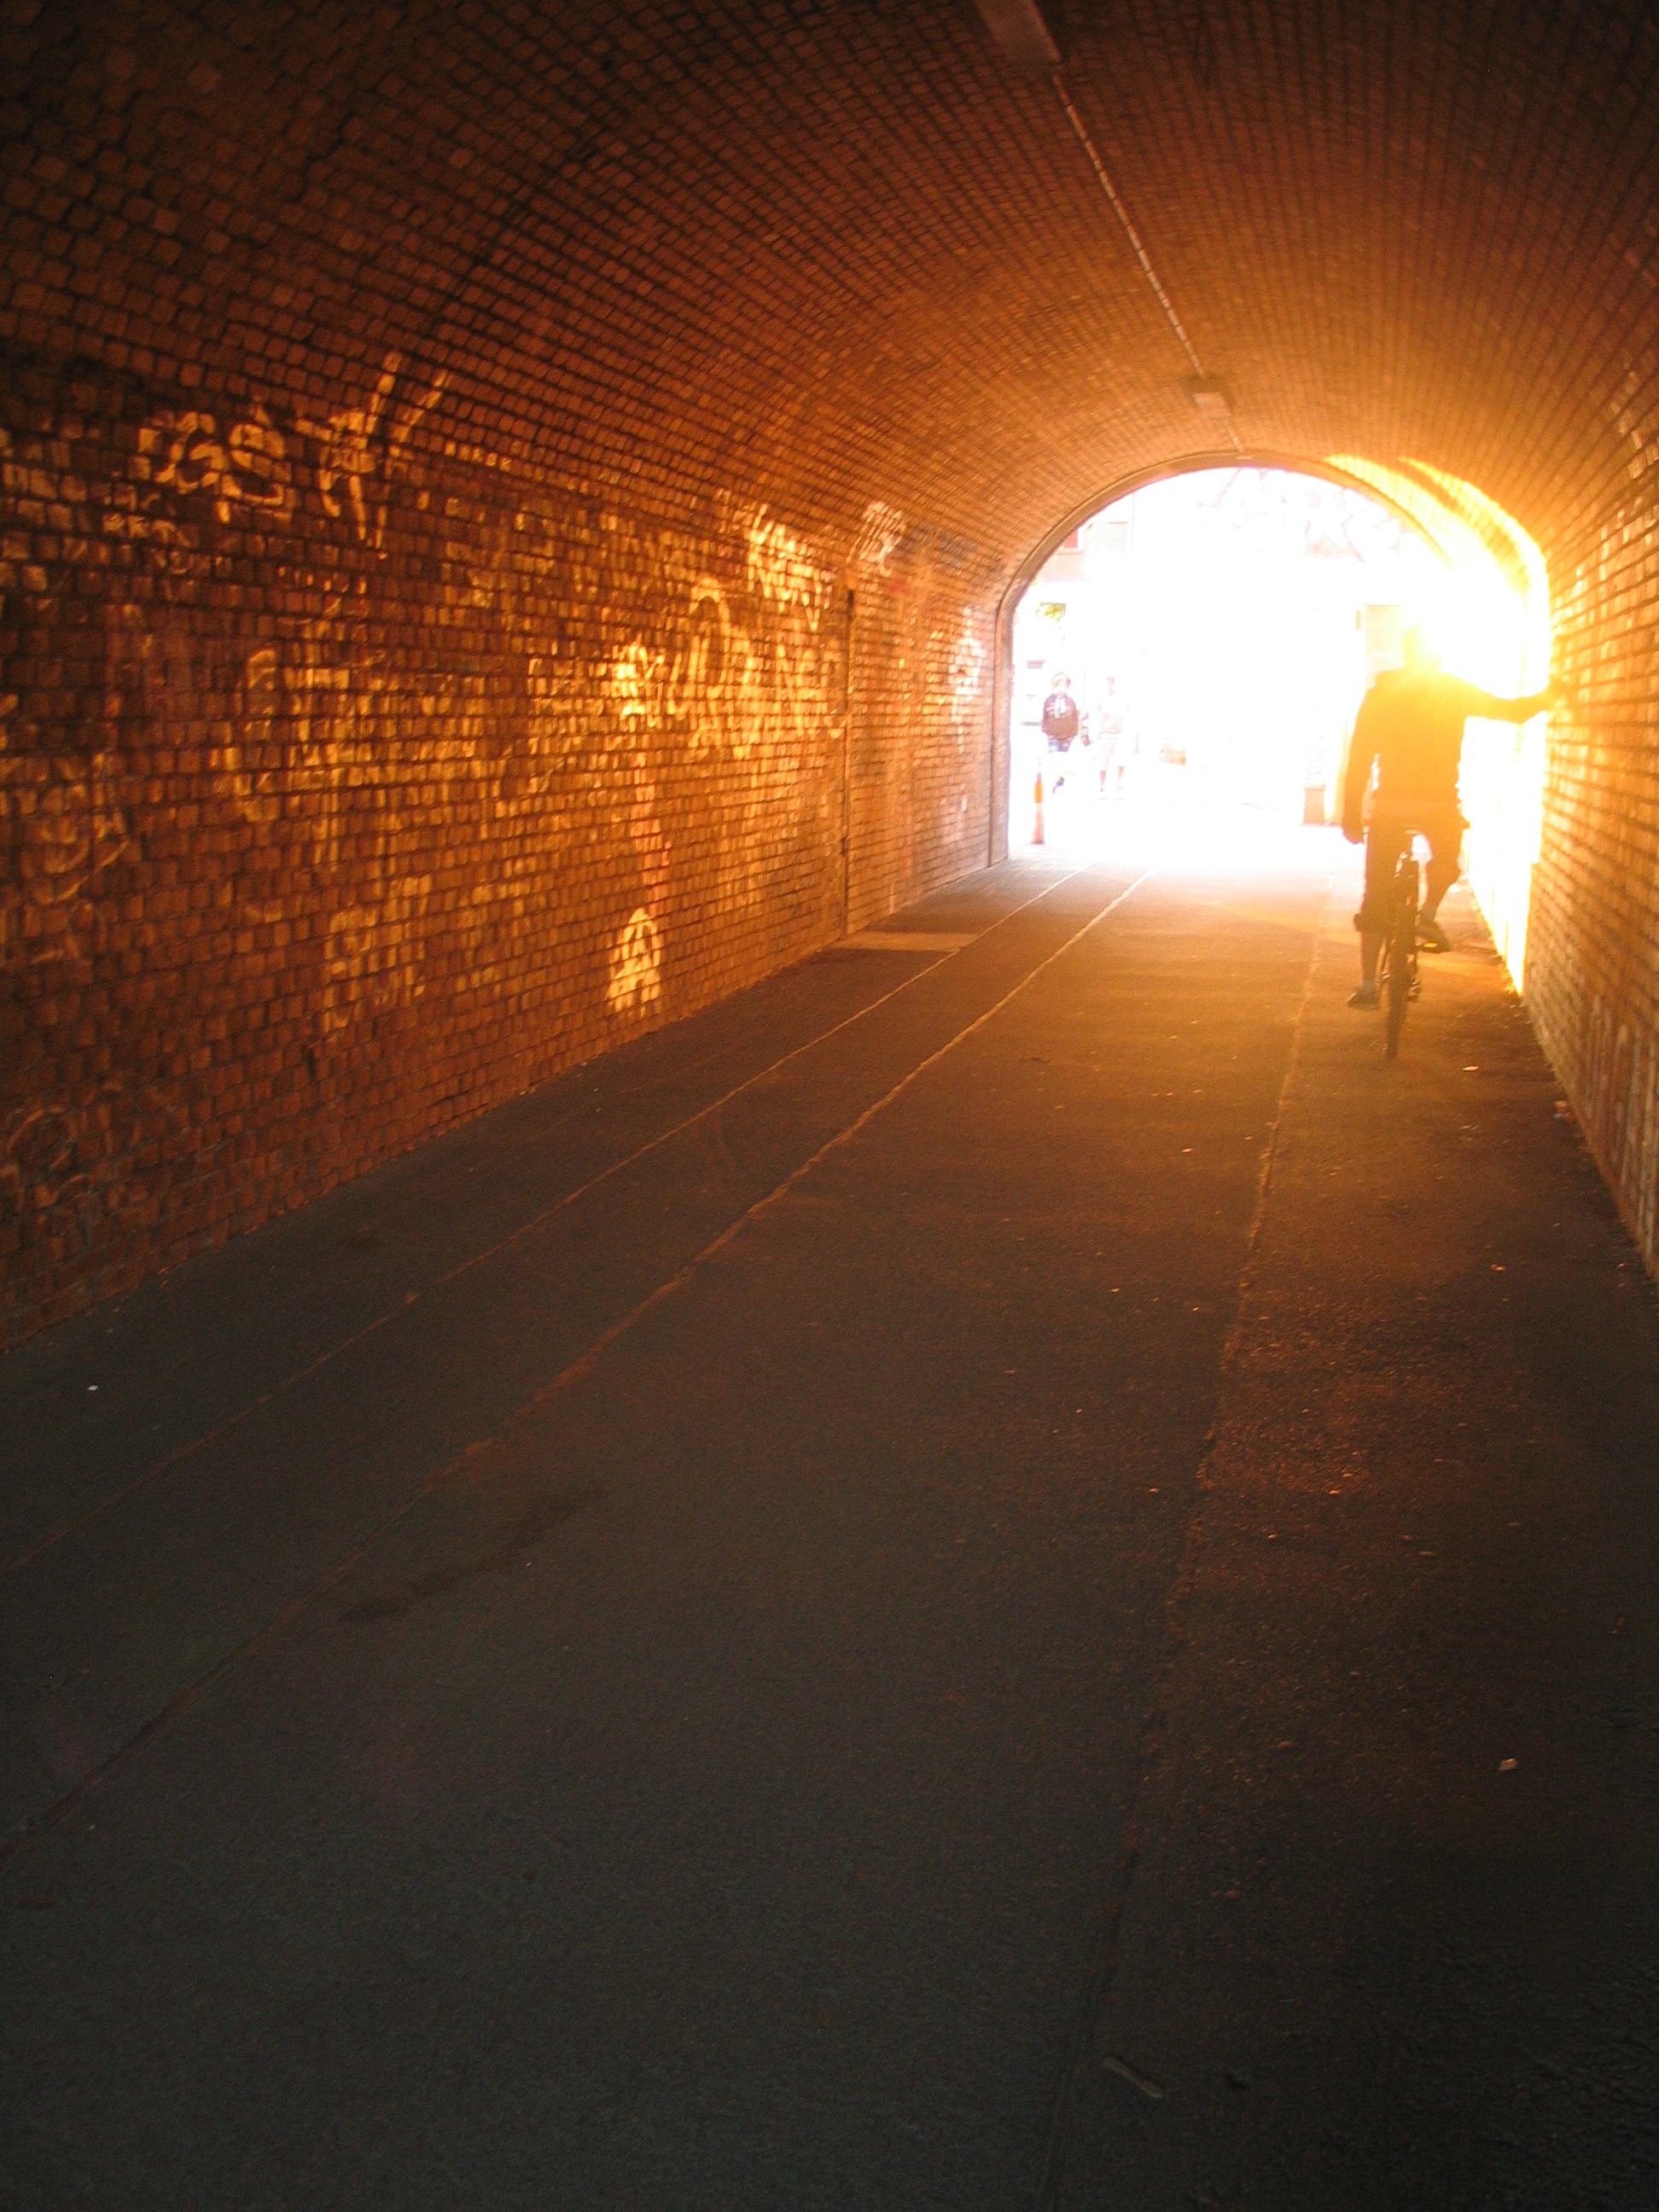
light, sunset, night, sunlight, morning, bike, tunnel, evening, weather, darkness, infrastructure, berlin, underpass, vault